Diana Wynyard

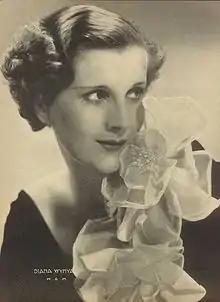
Wynyard in 1933

Diana Wynyard (born Dorothy Isobel Cox; 16 January 1906 – 13 May 1964) was an English stage and film actress.